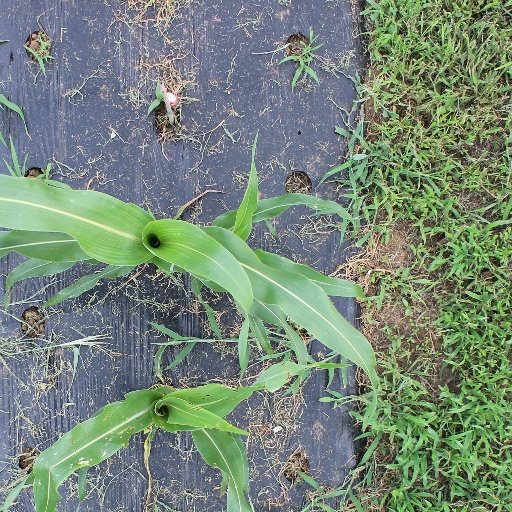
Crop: sorghum